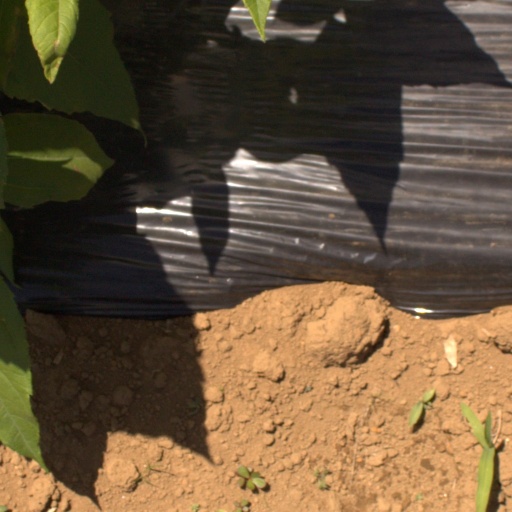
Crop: Jerusalem artichoke